Low Jack

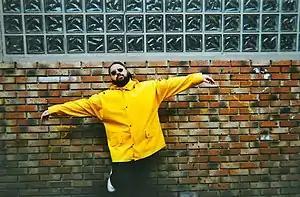
Low Jack in 2015

Philippe Hallais, aka Low Jack (born 1985), is an electronic music composer and DJ, living in Paris.